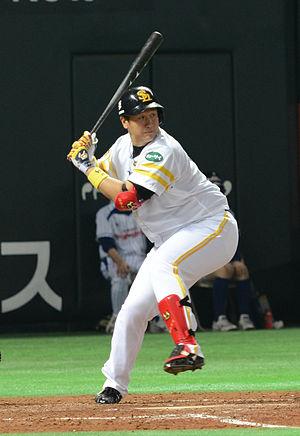
Lee Dae-ho est un joueur coréen de baseball évoluant depuis 2016 à la position de joueur de premier but de baseball. Il est agent libre après avoir évolué en 2016 pour les Mariners de Seattle de la Ligue majeure de baseball.